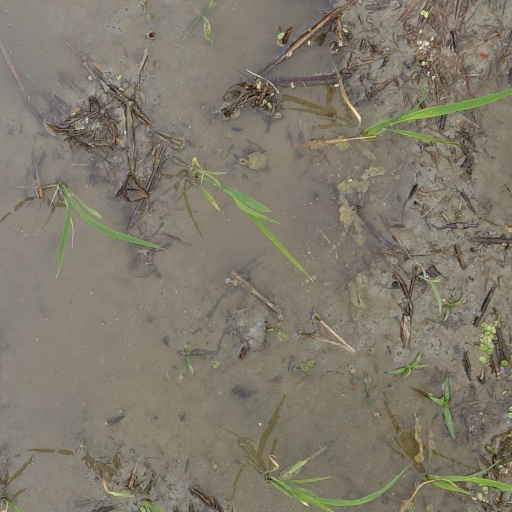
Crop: rice